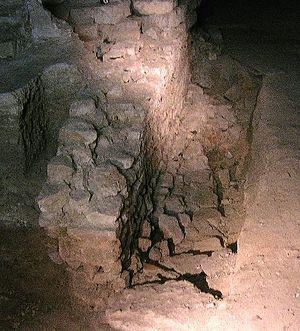
Lutèce est la forme francisée du nom employé par les Romains Lutetia ou Lutetia Parisiorum pour désigner la ville gallo-romaine connue aujourd'hui sous le nom de Paris ainsi que son oppidum.